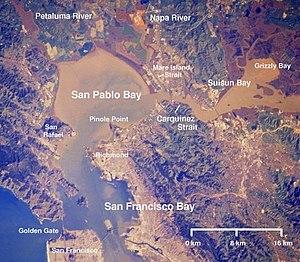
Le phare de Carquinez Strait est un phare situé près de la ville de Vallejo, sur le Carquinez Strait entre la baie de Suisun et la baie de San Pablo, dans le Comté de Solano, aux États-Unis. Désactivé en 1951, il a été remplacé par une balise automatique en 1963.
Le phare de Mare Island était un phare situé sur Mare Island, une péninsule sur la rive nord-est de la baie de San Pablo, dans le Comté de Solano, aux États-Unis.